Davos Platz–Filisur railway

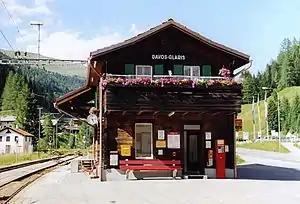
Davos Glaris station

The line crosses the Landwasser again on another bridge near Glaris and crosses Landwasserstrasse shortly later. After Glaris station, the valley becomes increasingly narrow and the line reaches the wild "Zügenschlucht" (gorge) shortly after Davos Monstein and passed through it using various tunnels and bridges.